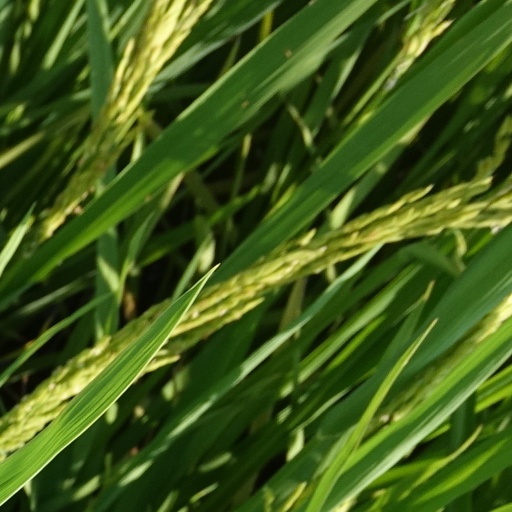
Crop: rice